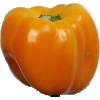
Label: Pepper Yellow 1